Savyolovo

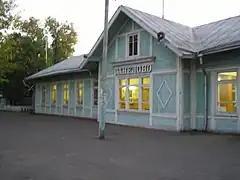
Savyolovo: the station building

Savyolovo is a microdistrict of the town of Kimry in Tver Oblast, Russia. It lies on the right bank of the Volga River and is connected to the left-bank part of Kimry by a bridge over the Volga (the longest bridge in Tver Oblast).